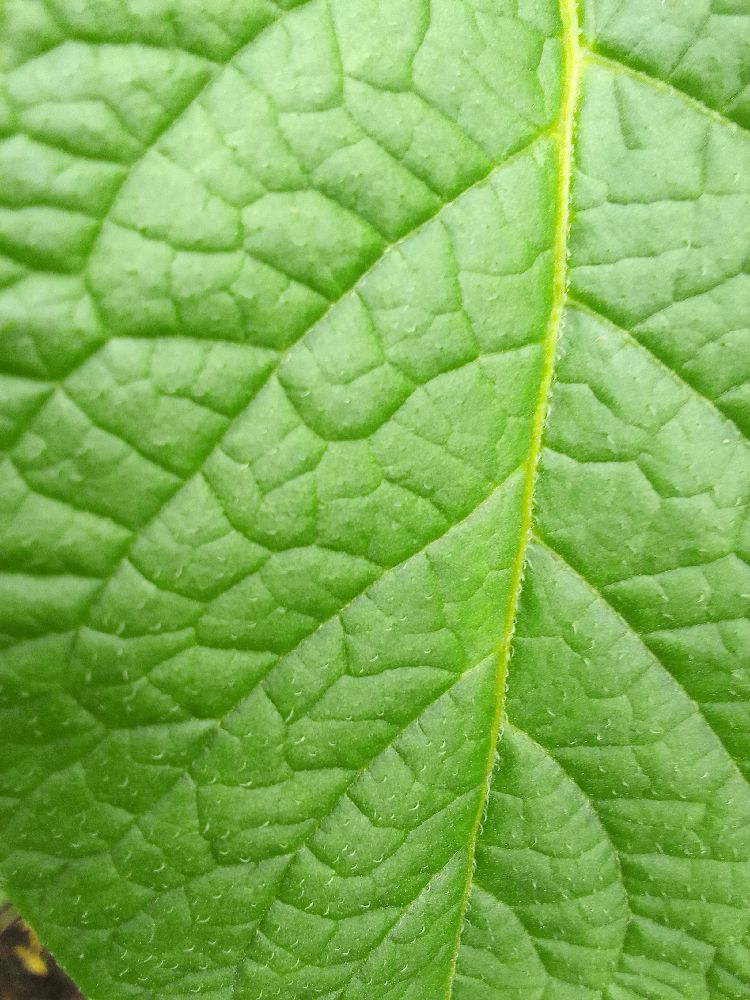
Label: Healthy